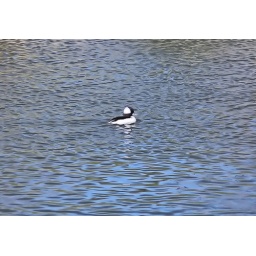
This is a male "Bufflehead", in a lake in No. California.